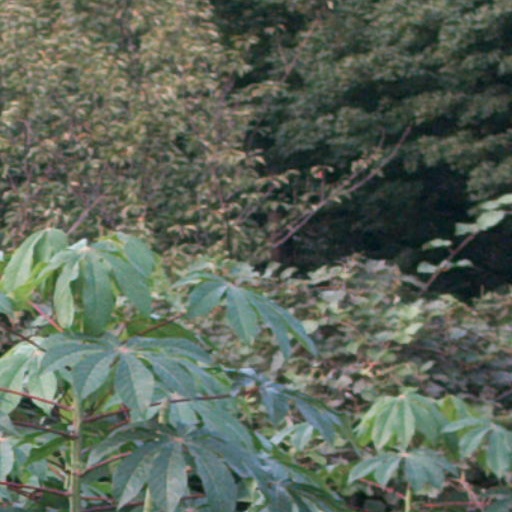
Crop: cassava